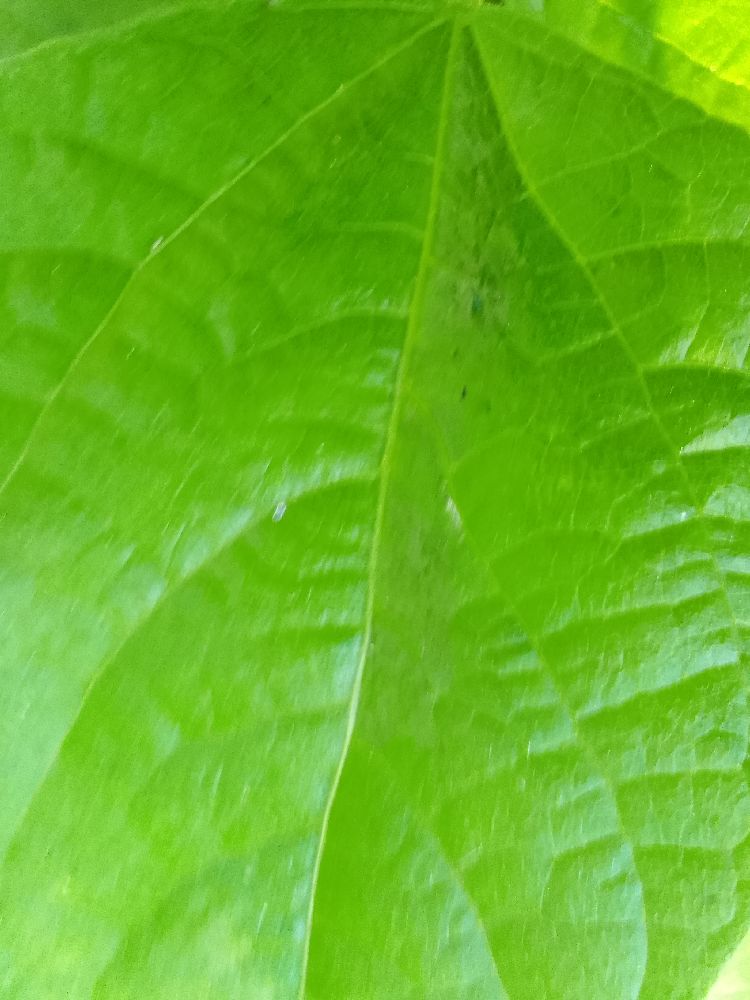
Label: healthy